Best Denki

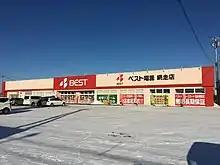
Best Denki store at Abashiri, Hokkaido, Japan.

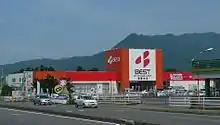
Best Denki store at Kagoshima, Japan in 2009.

Best Denki entered Hong Kong's market during the later half of the 1980s, and operated within Yaohan store's electronic department under the name Yaohan Best. When Yaohan declared bankruptcy in 1997, it was spared from liquidation since all the goods and products in the department are owned by Best Denki. Their stores in New Town Plaza and Tuen Mun Town Plaza were allowed to continue their operation on their original locations. However since 1 June 2011, all of Best Denki's business in the territory was acquired by Suning Citicall (which later became Suning Appliance).